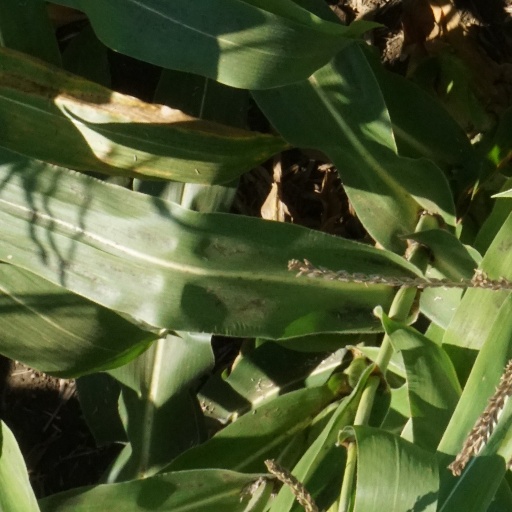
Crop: maize; corn